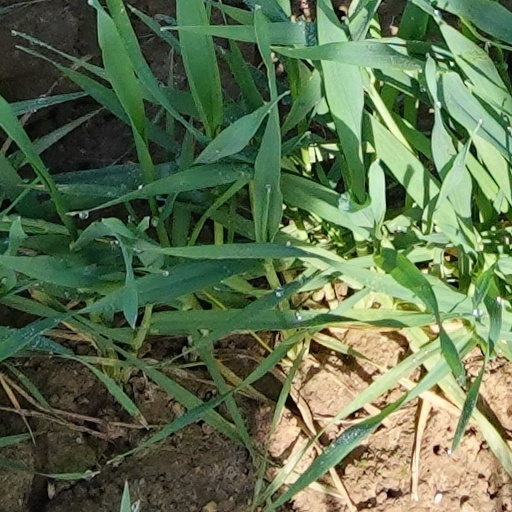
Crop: wheat